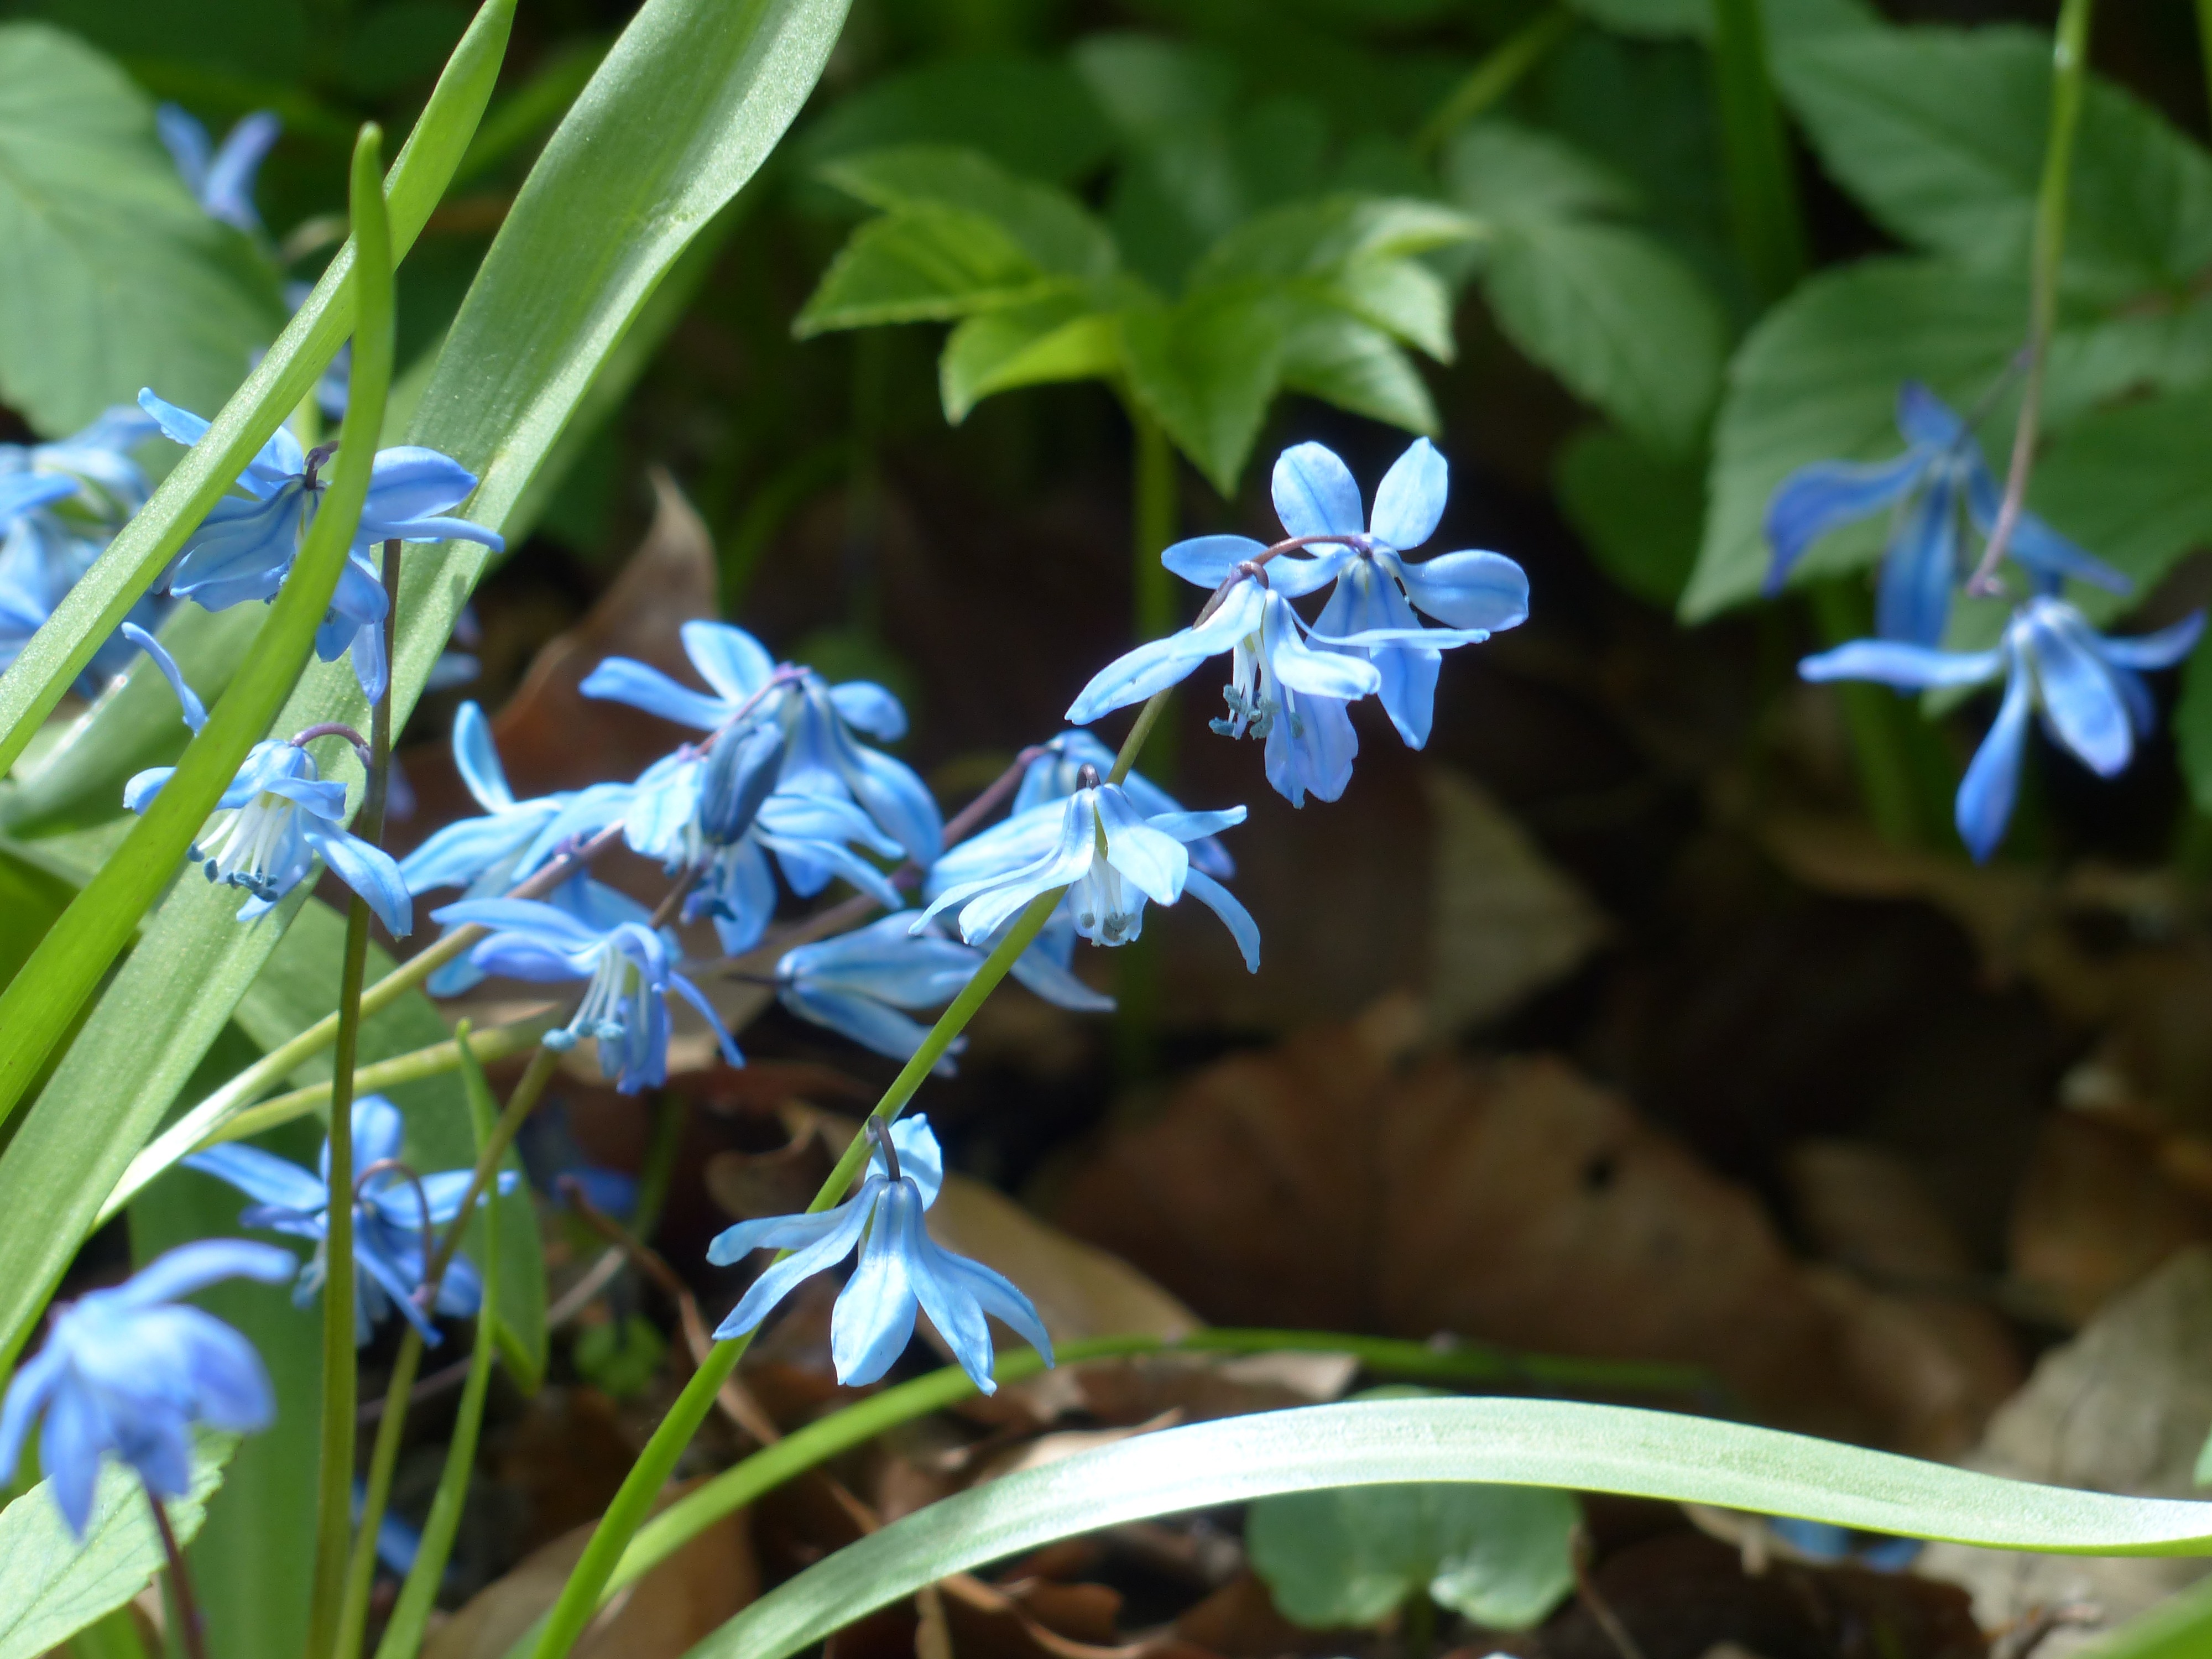
blossom, plant, flower, bloom, herb, botany, blue, flora, wildflower, bluebell, scilla, macro photography, flowering plant, umbel, dayflower, butterfly orchid, blue star, land plant, dayflower family, spanish hasengl ckchen, hyacinthoides hispanica, scilla campanulata, bell blue star, flower bells